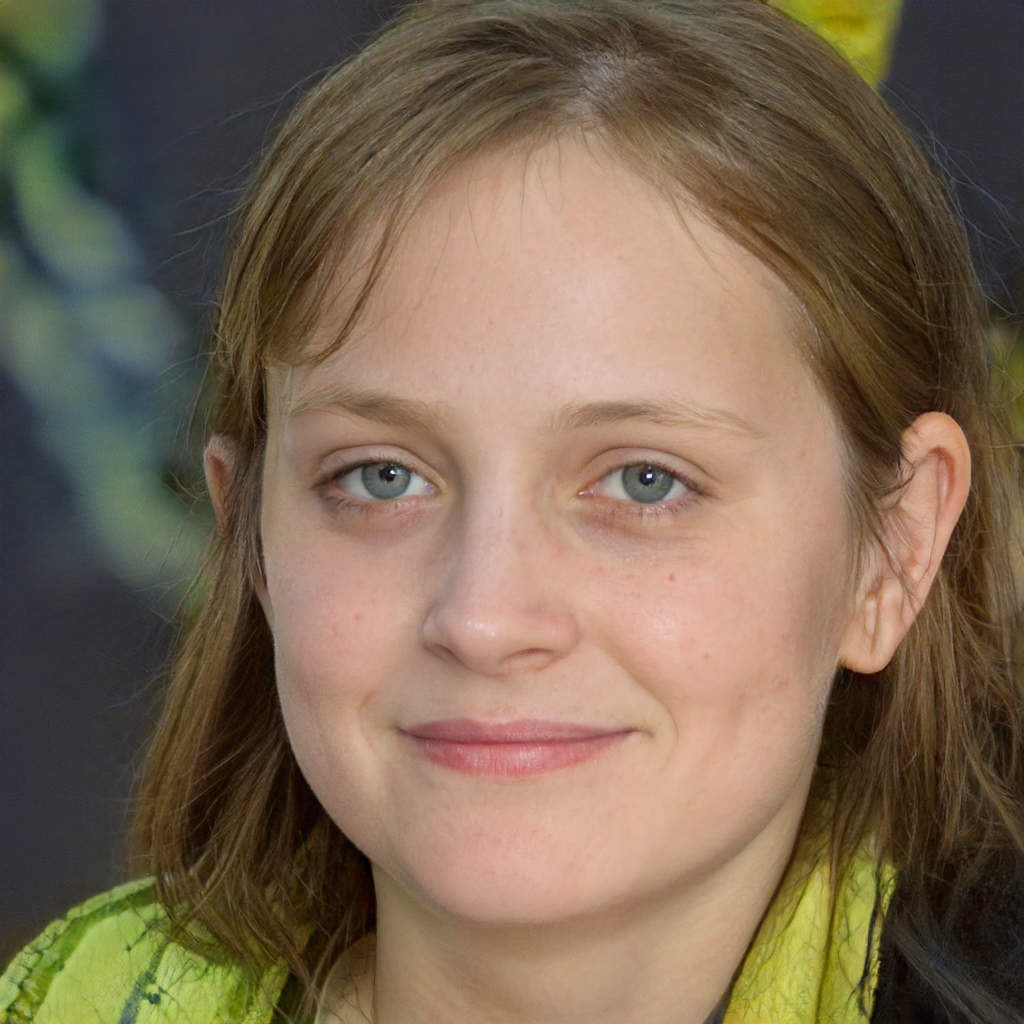
Gender: Female